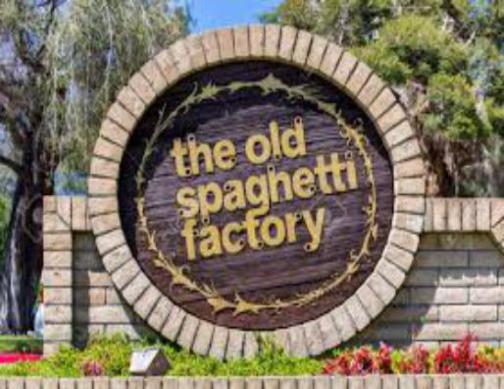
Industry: Food